Martina Hingis

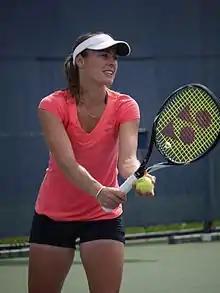
Hingis practicing at the Rogers Cup in Toronto, August 2013

In April 2013, Hingis agreed to coach Anastasia Pavlyuchenkova; however, after a disagreement about how to prepare for tournaments they parted ways in June.